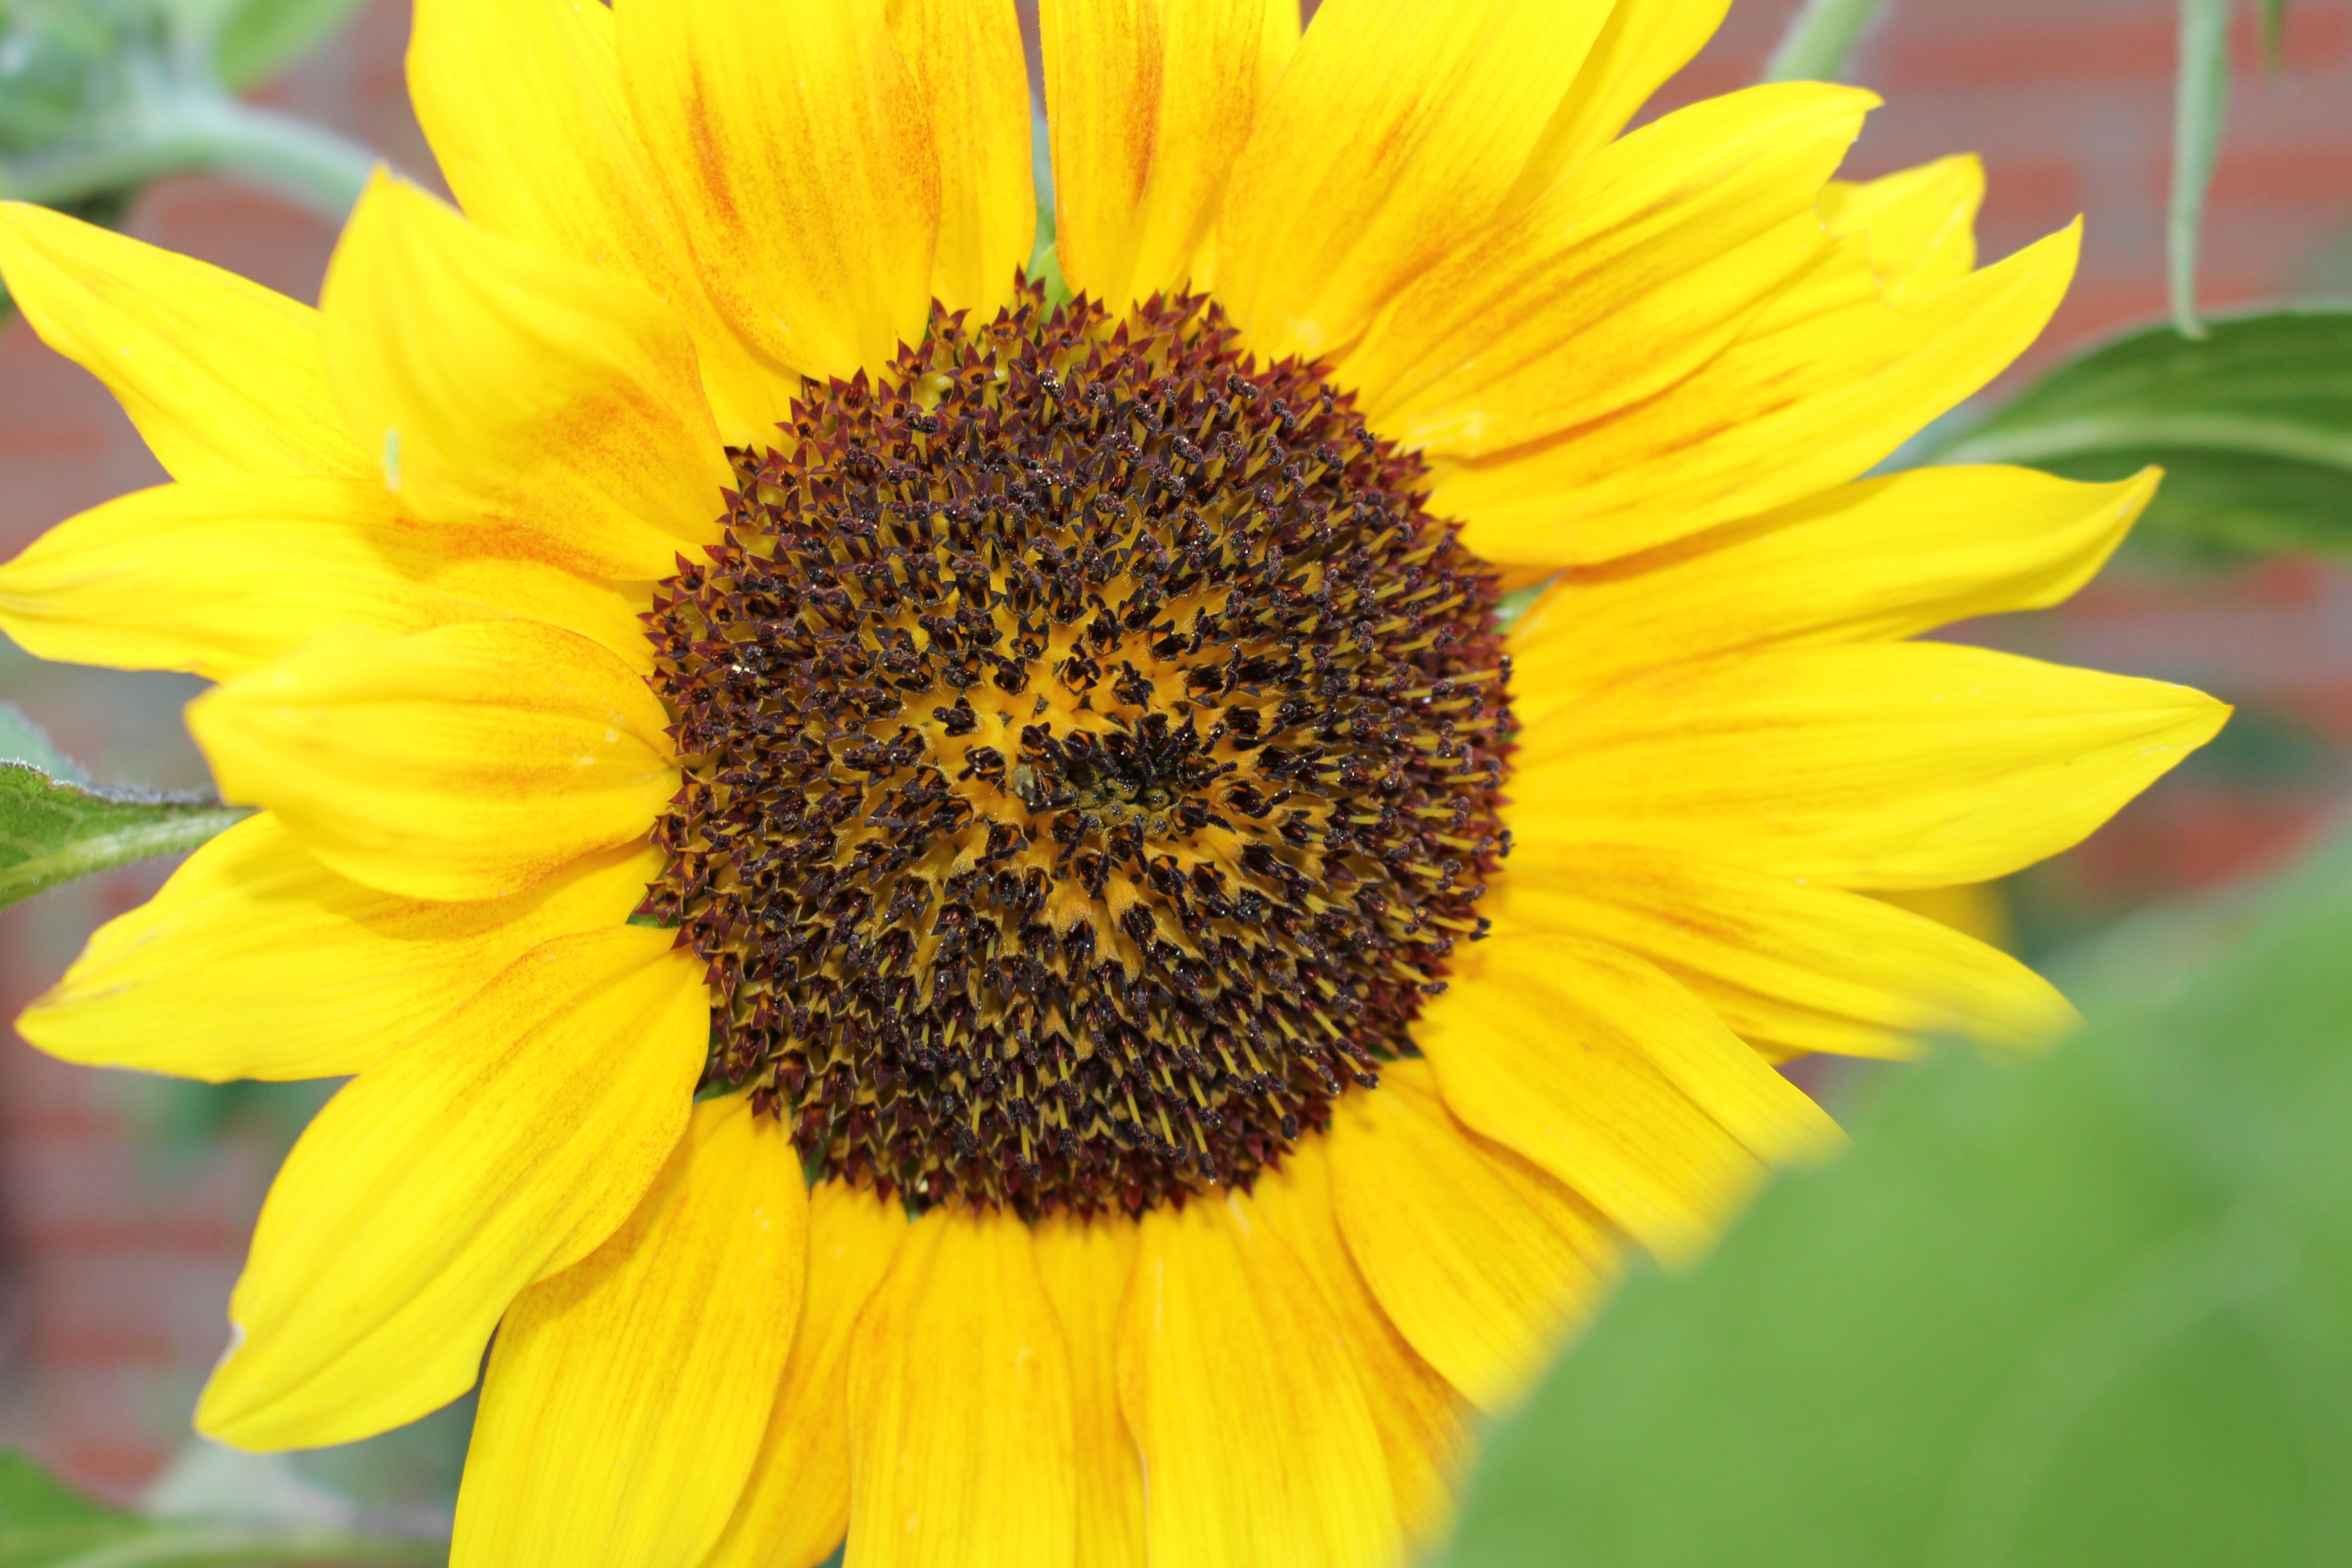
nature, blossom, plant, field, flower, petal, bloom, yellow, garden, sunflower, sun flower, vegetarian food, nectar, macro photography, flowering plant, daisy family, sunflower seed, annual plant, land plant